Huperzia selago

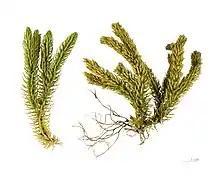
"Huperzia selago"

Huperzia selago, the northern firmoss or fir clubmoss, is a vascular plant in the family Lycopodiaceae. It is small-ish, sturdy, stiff and upright and densely scale-leaved. This plant is an evergreen, perennial pteridophyte. The spores are produced June to September. It has a circumpolar distribution.